Biblioteca Palatina, Parma

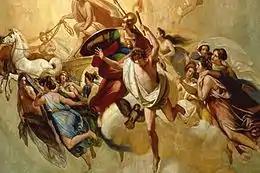
"Prometheus steals the fire from Minerva", ceiling fresco by Scaramuzza

In 1804, the Napoleonic administration of the Duchy named Angelo Pezzana as director, a post he held till 1862. Pezzana catalogued the books under five classes: Theology, Jurisprudence, Science & arts, Belle-Lettere (Fine Literature), and History.